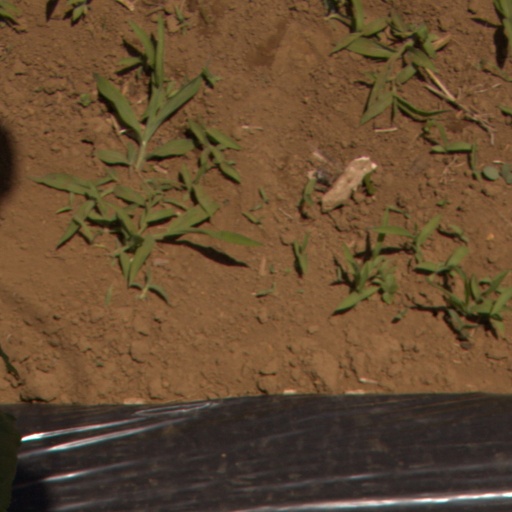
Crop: Jerusalem artichoke